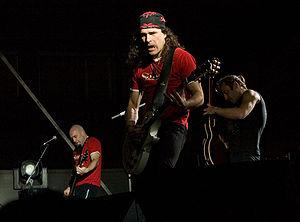
Su Ta Gar est un groupe de heavy metal basque, originaire d'Eibar. Su Ta Gar est formé à la fin de l'année 1987. Il est alors composé d’Aitor Gorosabel, Xabi Bastida, Asier Osoro et Bortxa Arrillaga.